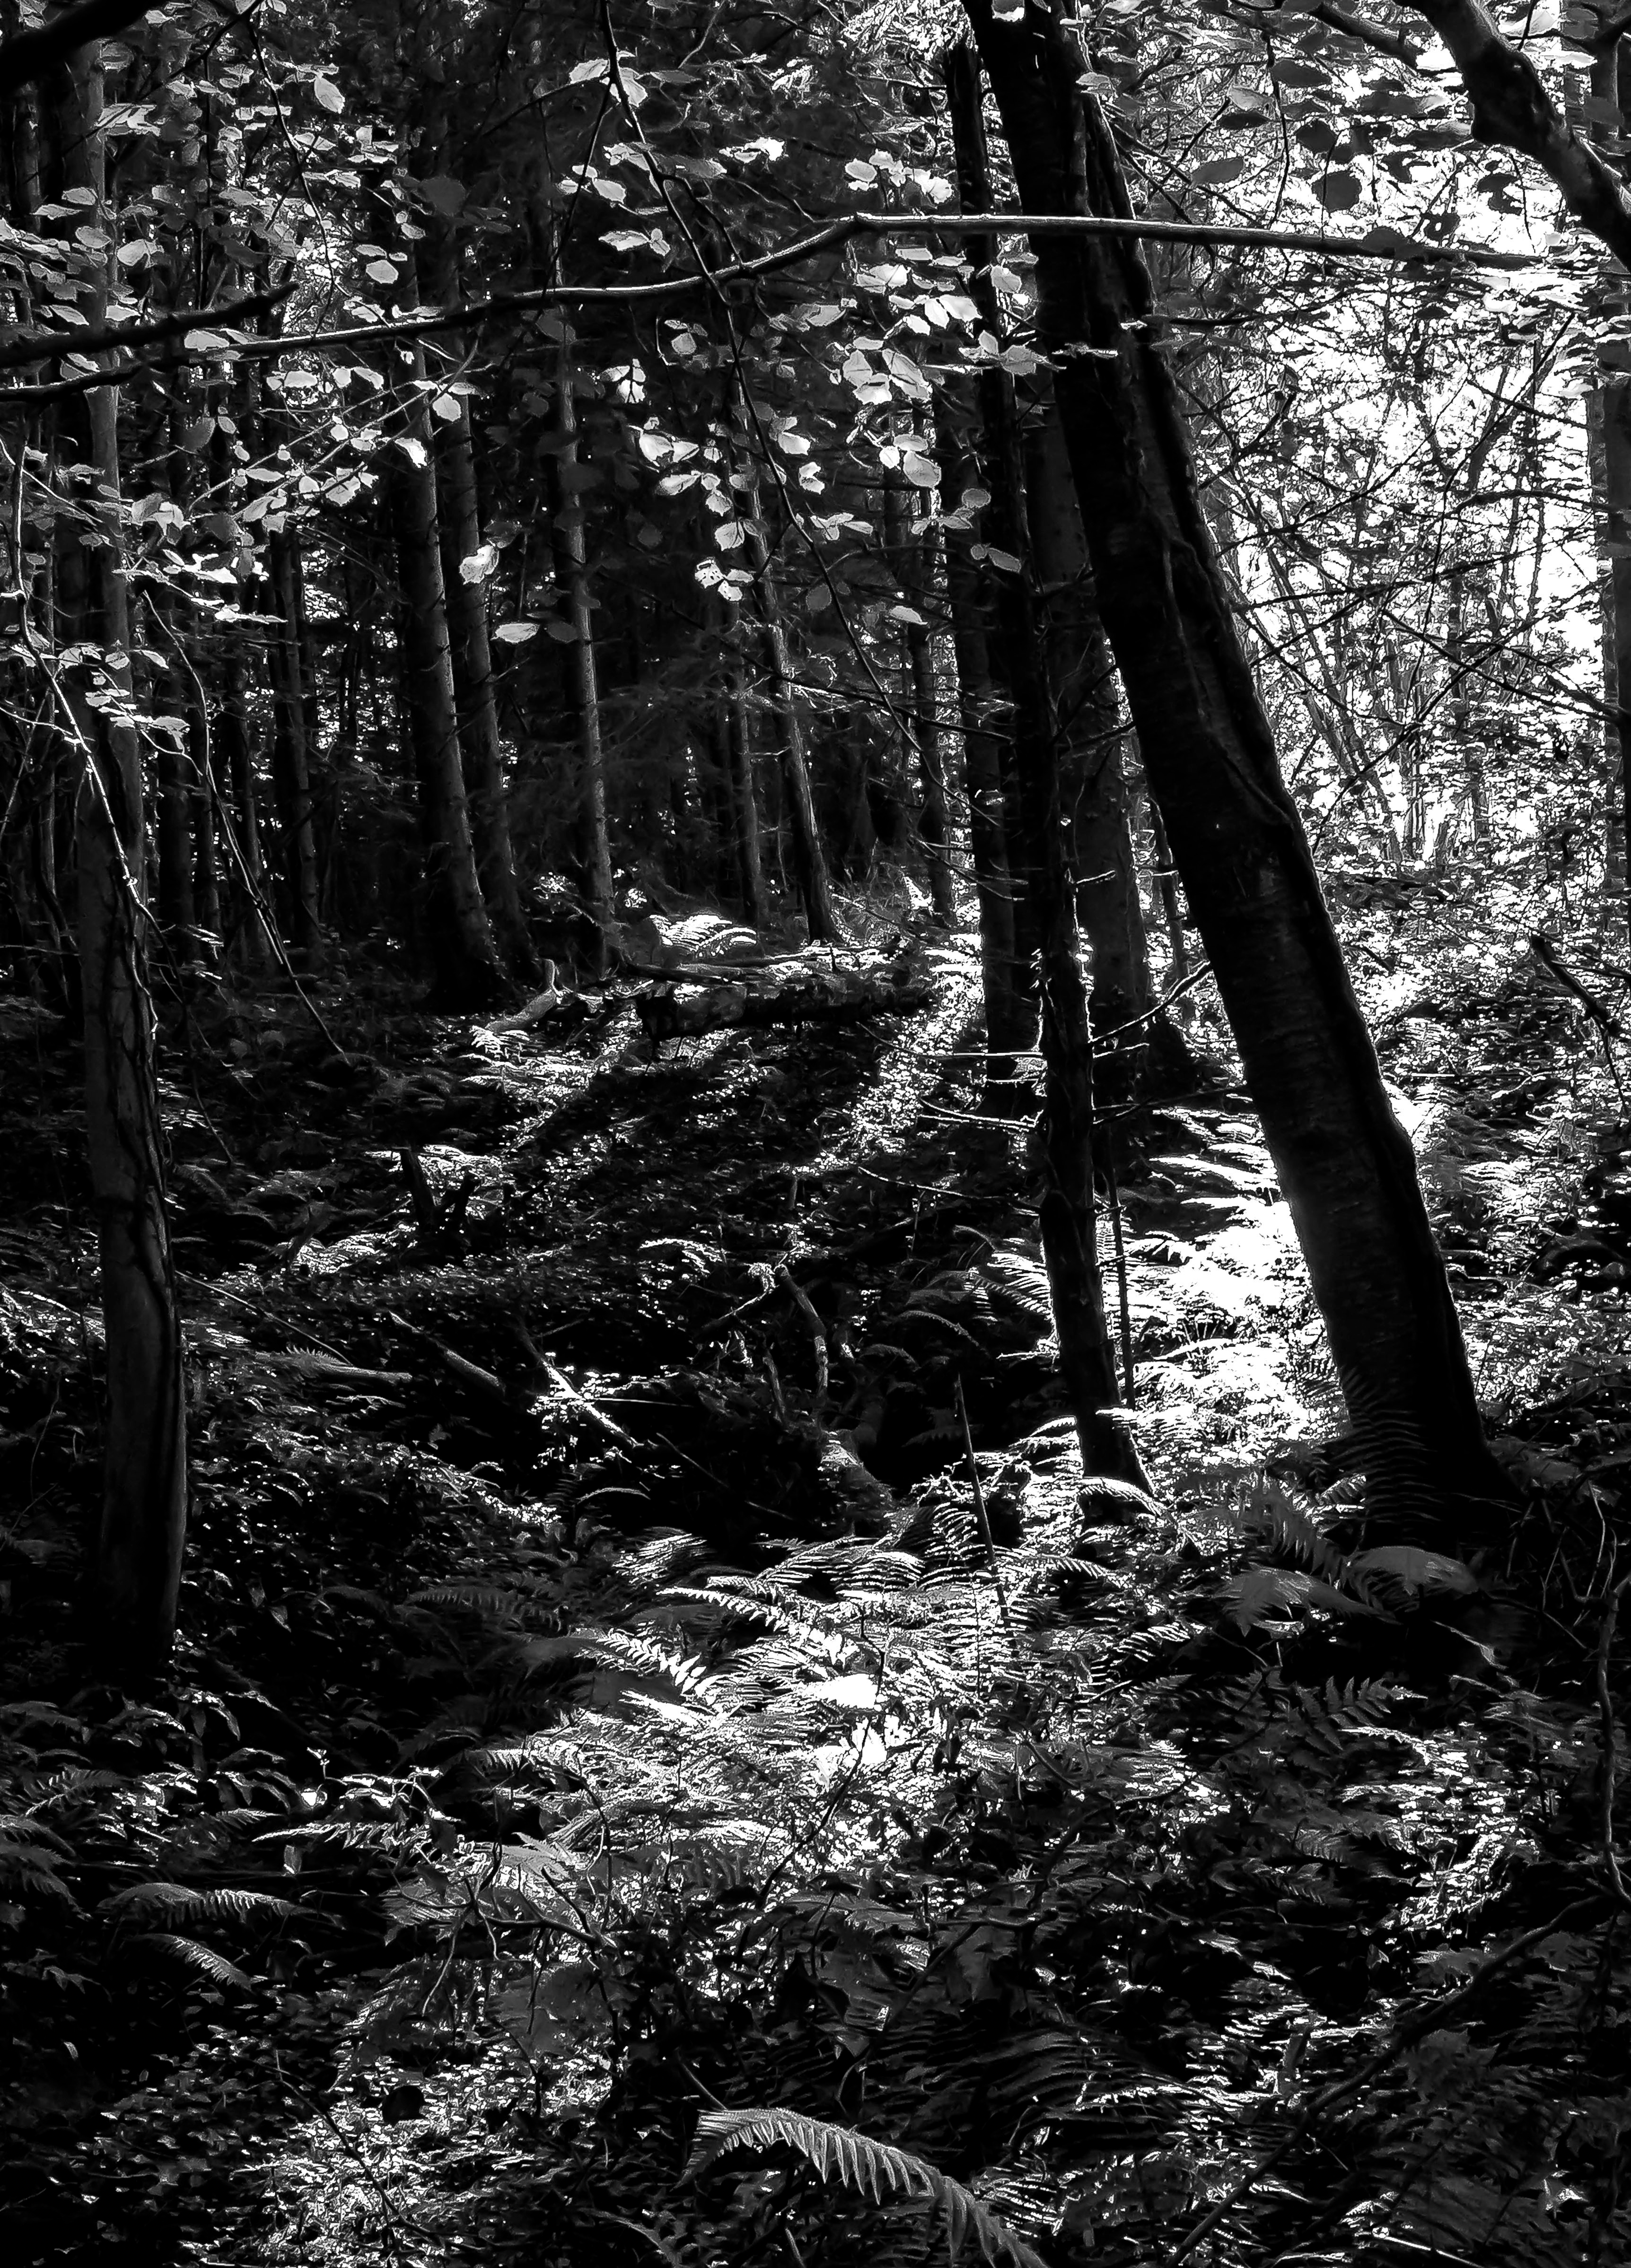
tree, nature, forest, wilderness, branch, black and white, plant, sunlight, leaf, trunk, darkness, monochrome, season, woodland, habitat, monochrome photography, natural environment, geographical feature, woody plant